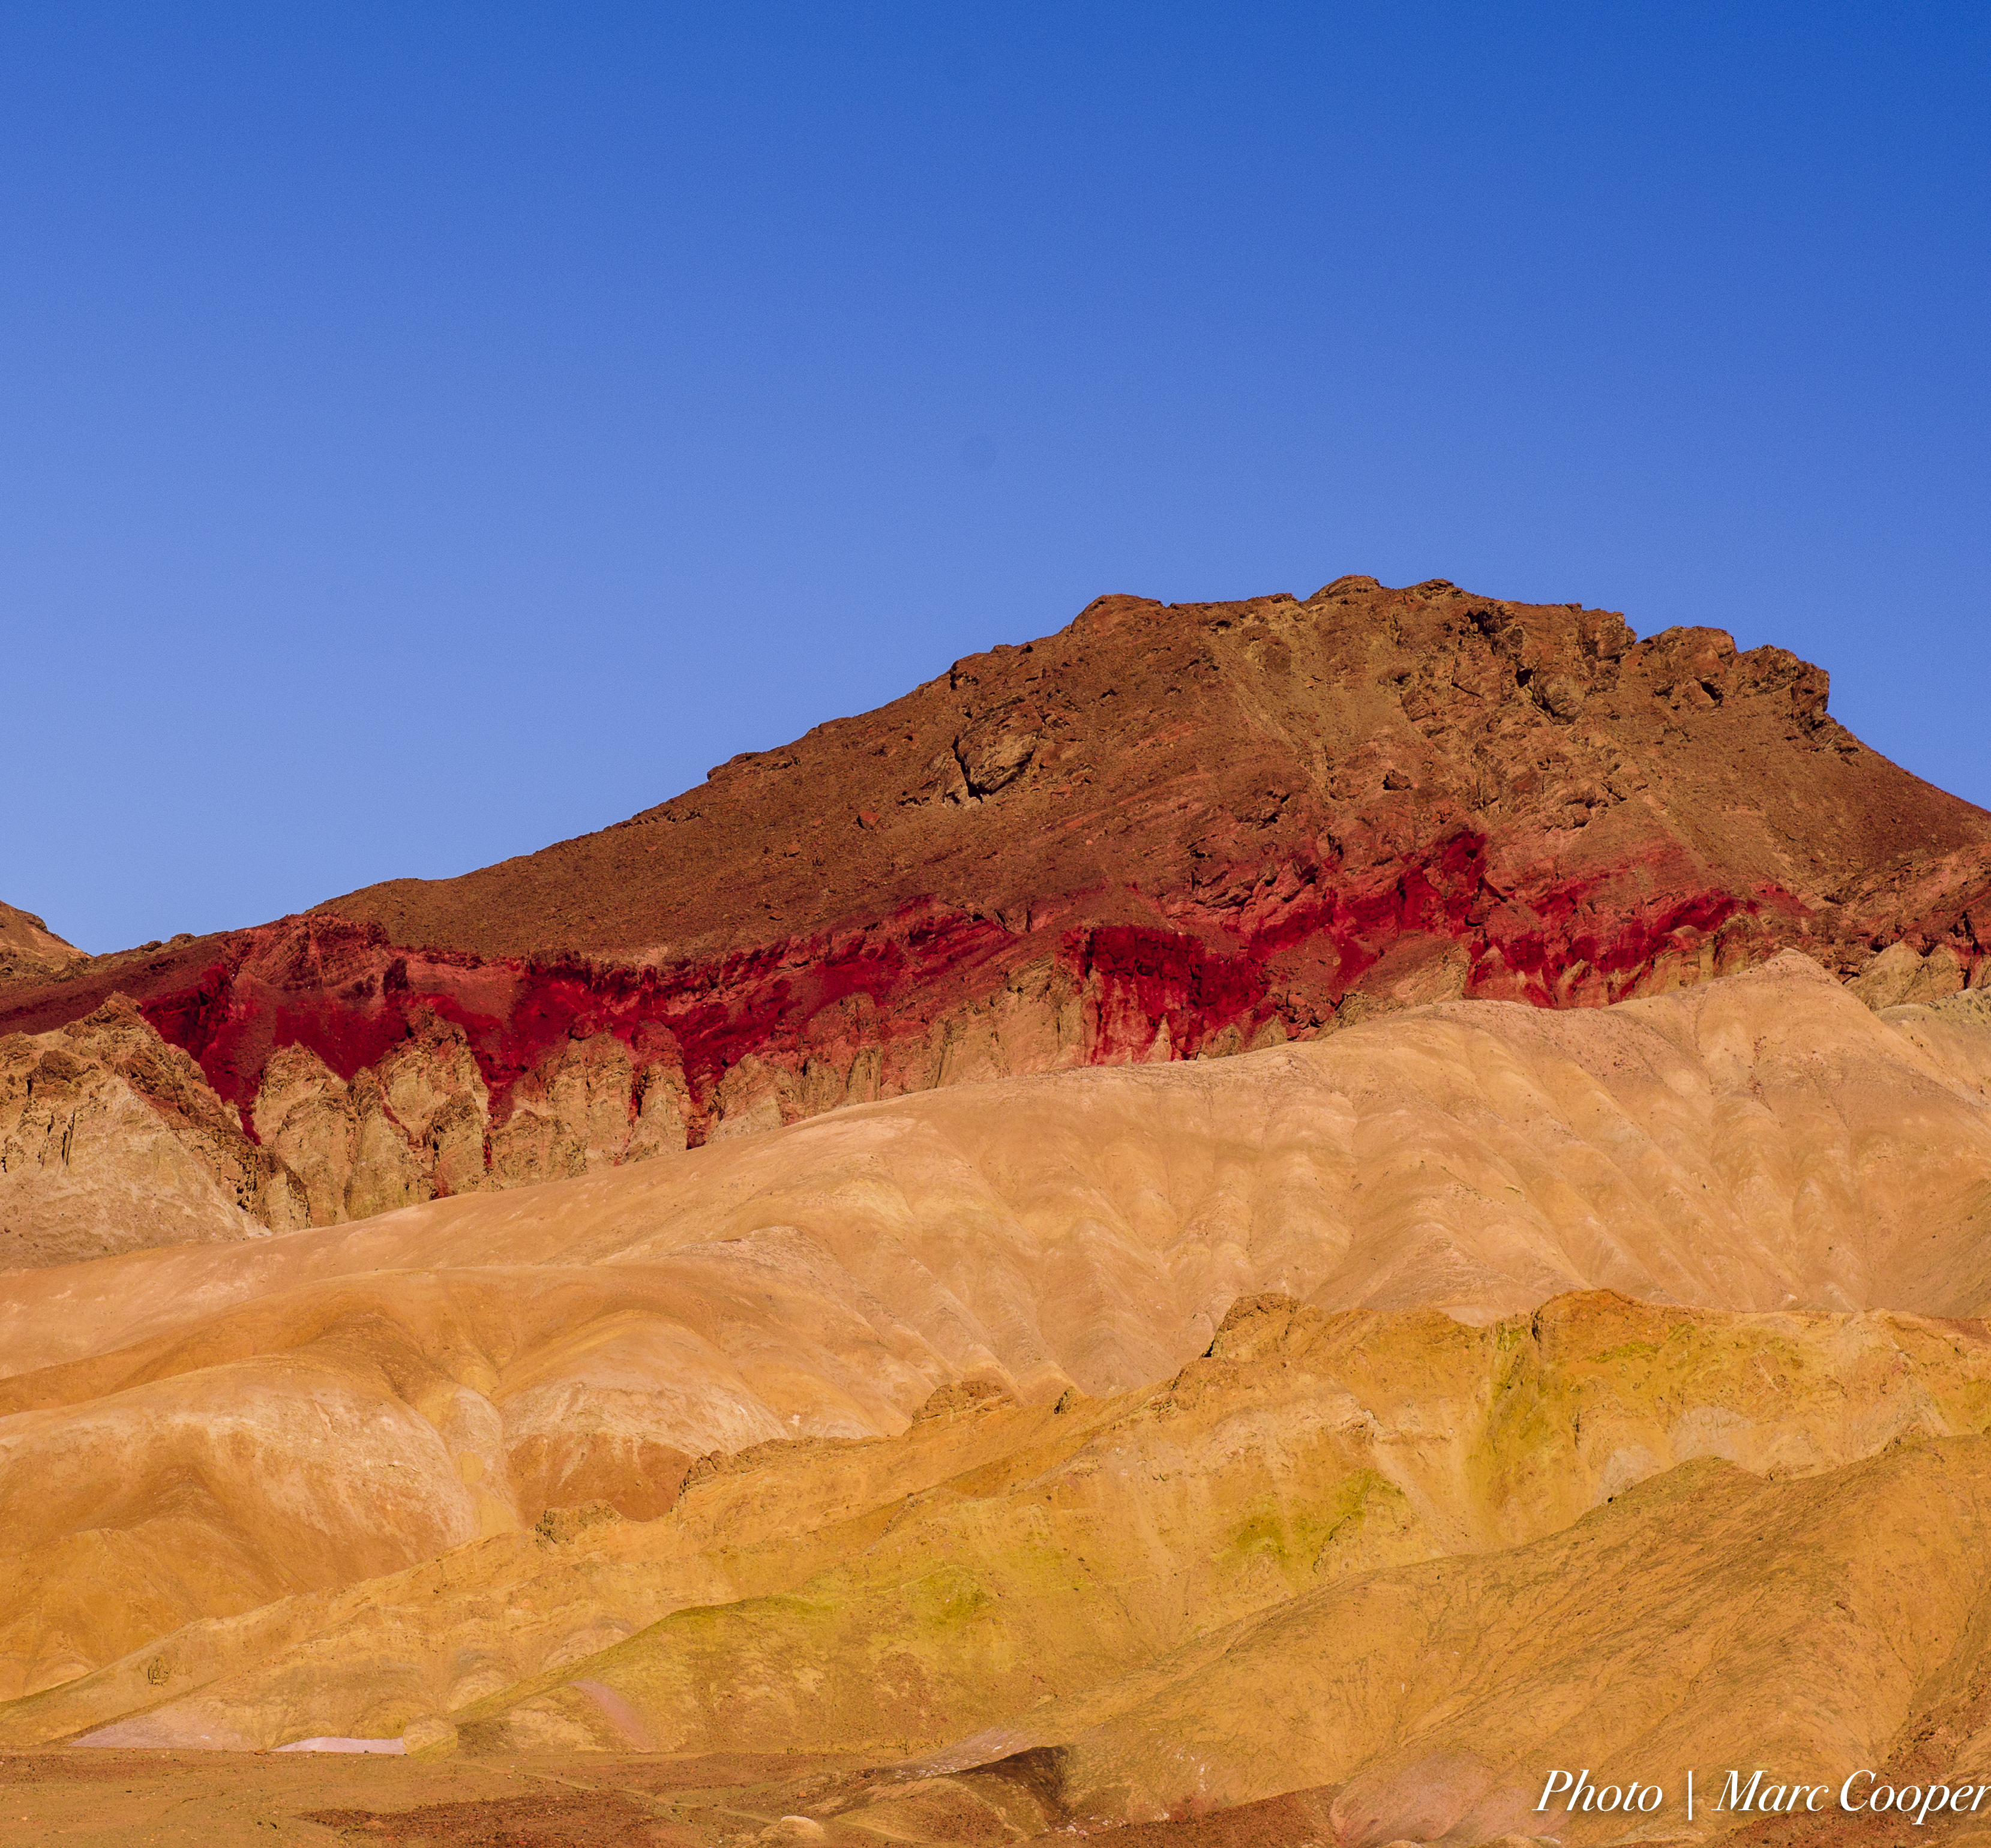
landscape, outdoor, rock, wilderness, mountain, sky, desert, valley, mountain range, formation, cliff, red, park, blue, nikon, colorful, terrain, california, ridge, hills, national, hdr, geology, mountains, badlands, plateau, d810, deathvalley, wadi, butte, landform, natural environment, geographical feature, mountainous landforms